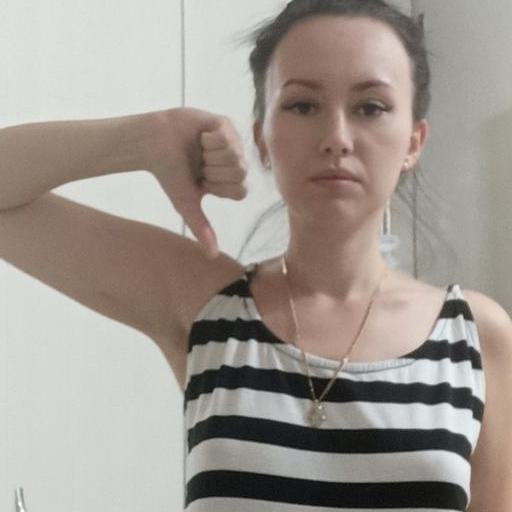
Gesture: dislike